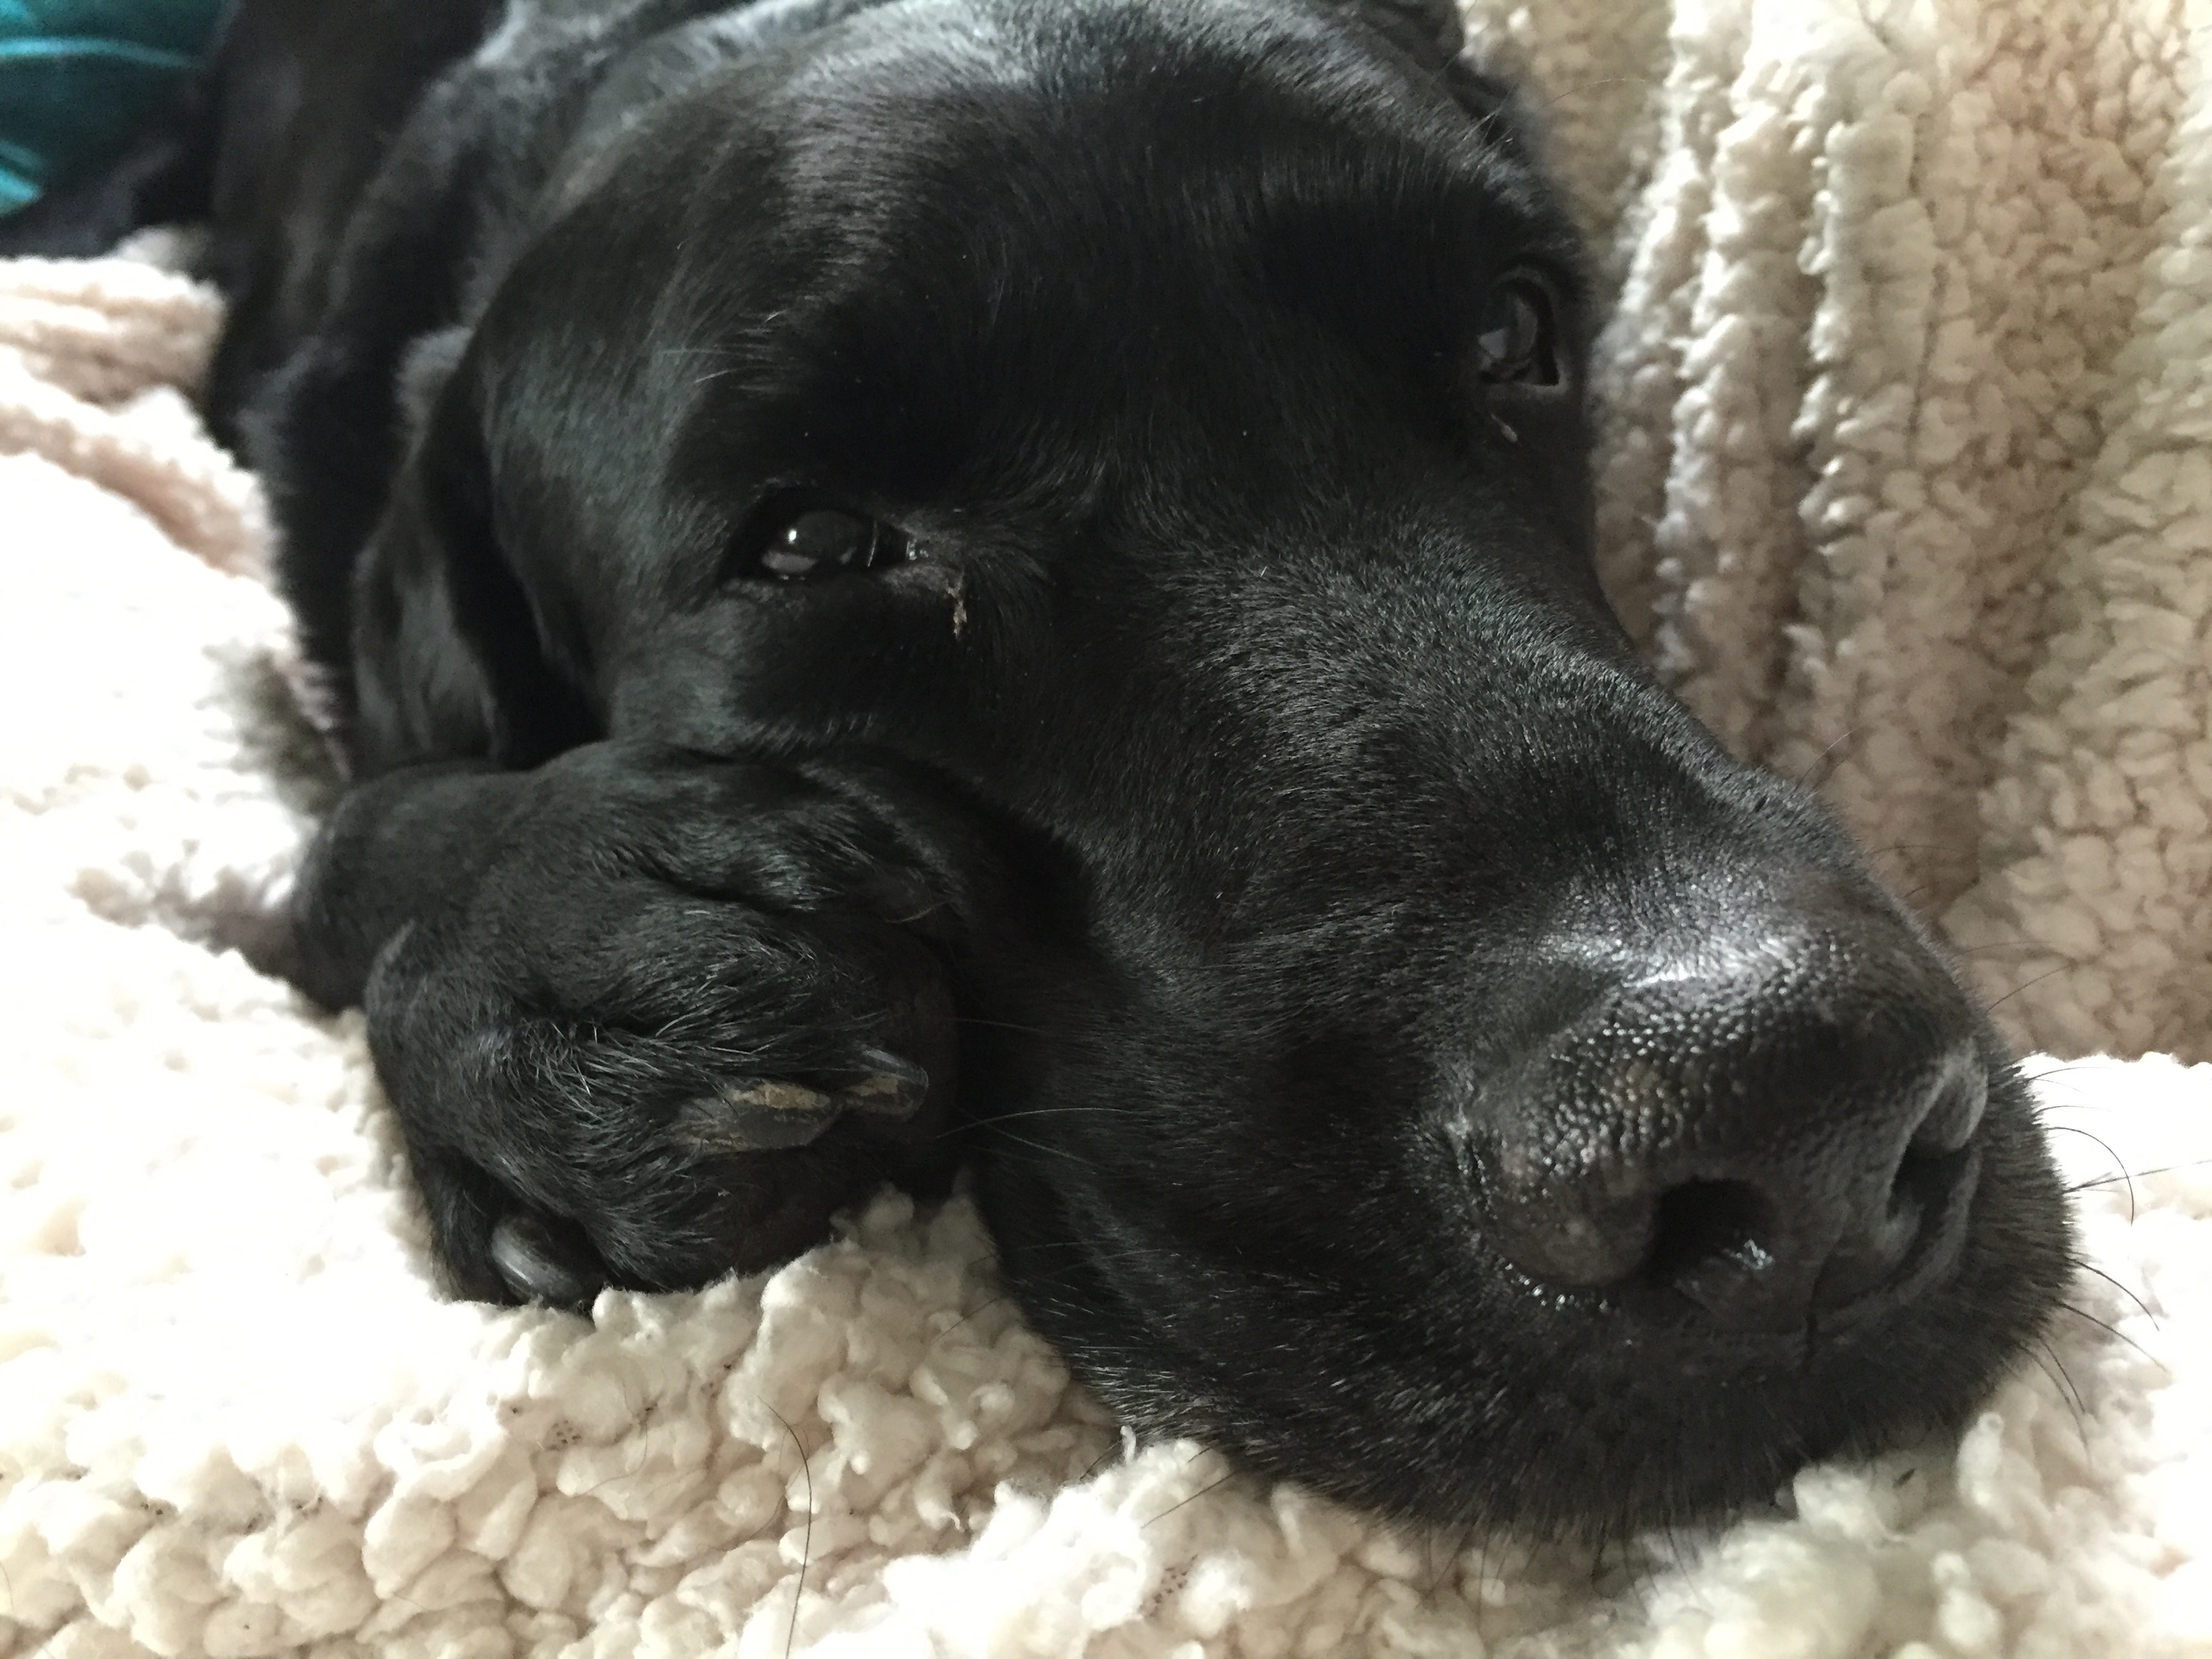
puppy, dog, mammal, spaniel, happy, sleepy, vertebrate, labrador retriever, labrador, dog breed, relaxed, retriever, big nose, black lab, dog like mammal, carnivoran, dog breed group, schnoodle, english cocker spaniel, dog crossbreeds